Jikki

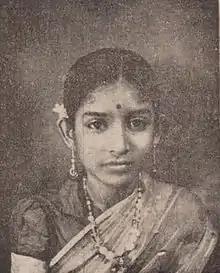
Jikki in late 1940s

Pillavalu Gajapathy Krishnaveni (3 November 1935 – 16 August 2004), more famously known as Jikki, was an Indian playback singer from Andhra Pradesh. She sang around 10,000 songs in Telugu, Tamil, Kannada, Malayalam, Sinhalese, and Hindi languages.